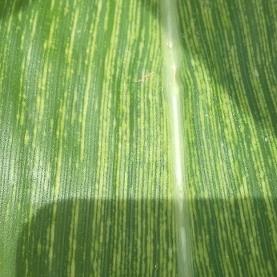
Crop: Maize
Condition: stripe-d